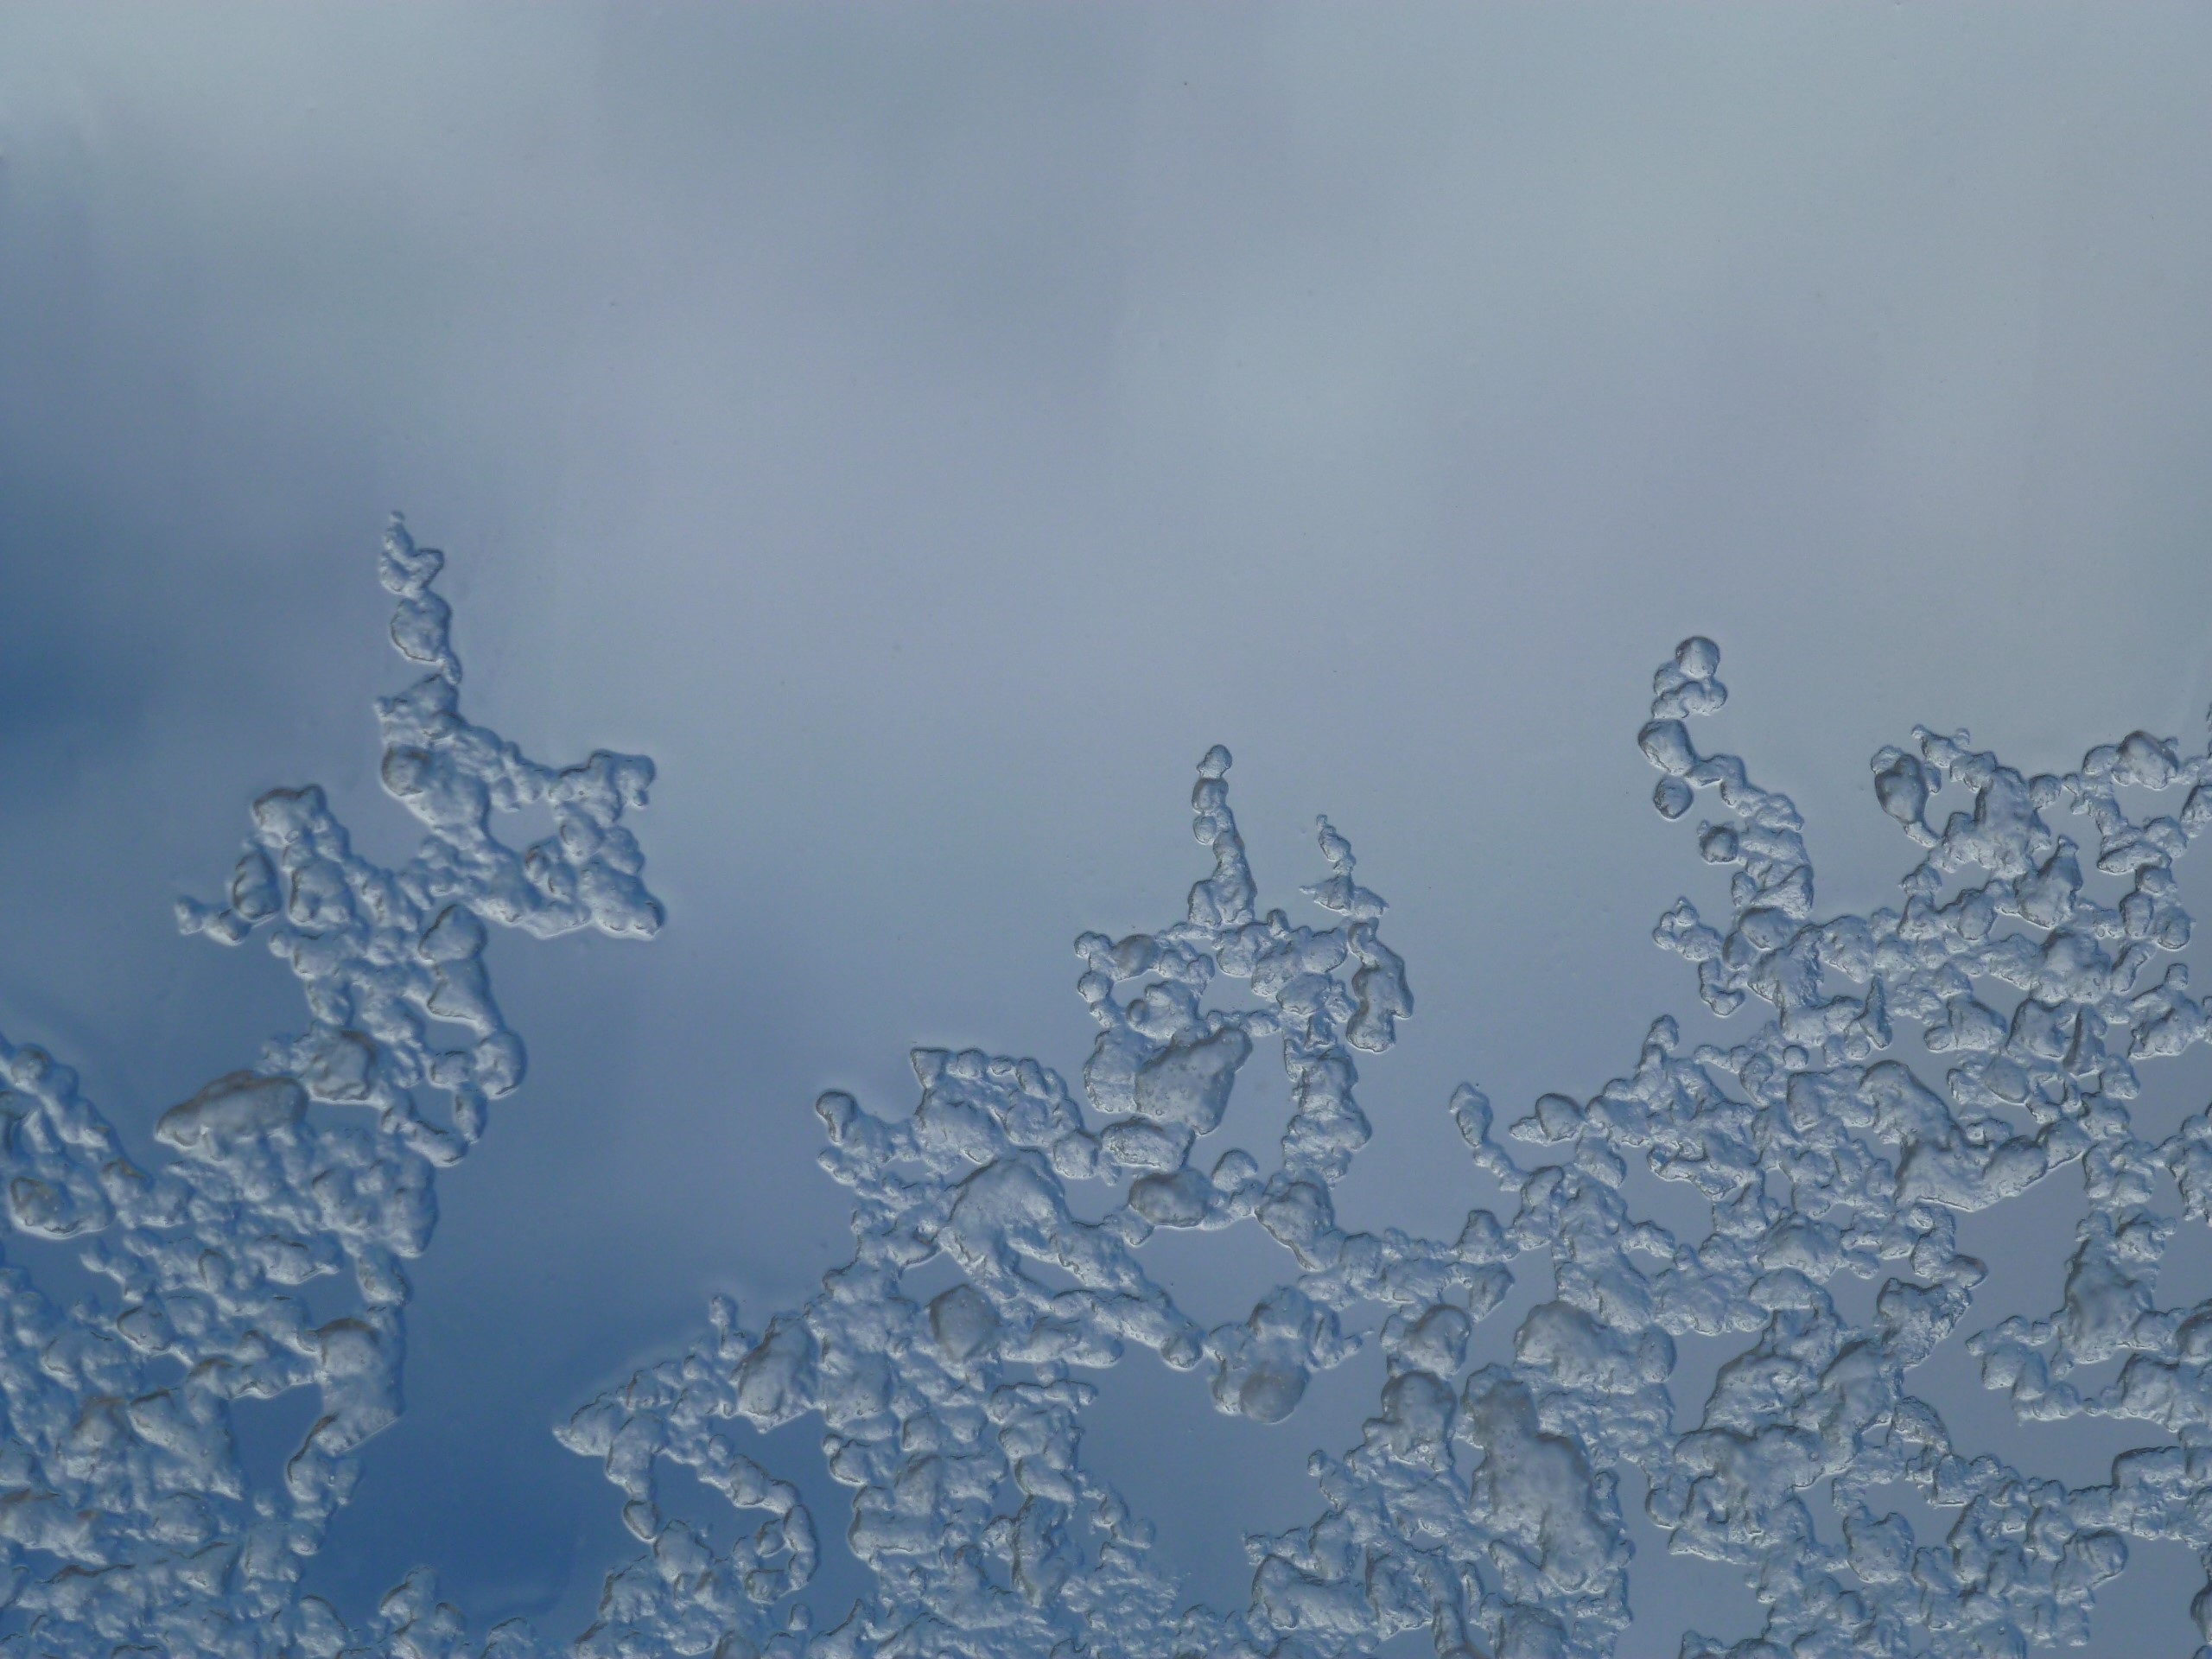
branch, snow, winter, cloud, sky, frost, flock, ice, weather, frozen, season, melt, freezing, atmospheric phenomenon, atmosphere of earth, geological phenomenon